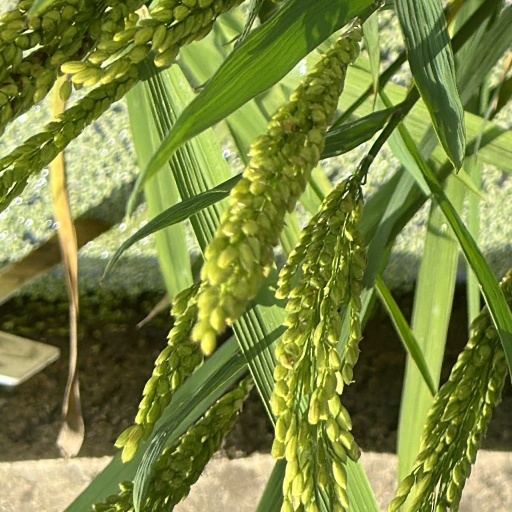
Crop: rice